Hans Rosendahl

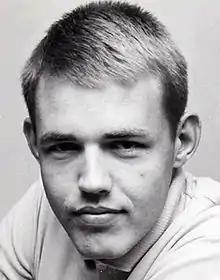
Rosendahl circa 1964

Hans Viktor Rosendahl (27 December 1944 – 23 November 2021) was a Swedish freestyle swimmer. He competed at the 1964 Summer Olympics in the 400 m and 4 × 200 m and finished fifth in the relay. He won a gold and a silver medal in these events at the 1962 European Aquatics Championships.